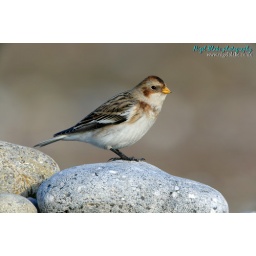
Snow Bunting, plectrophenax nivalis, winter plumage bird feeding on Salthouse beach in Norfolk